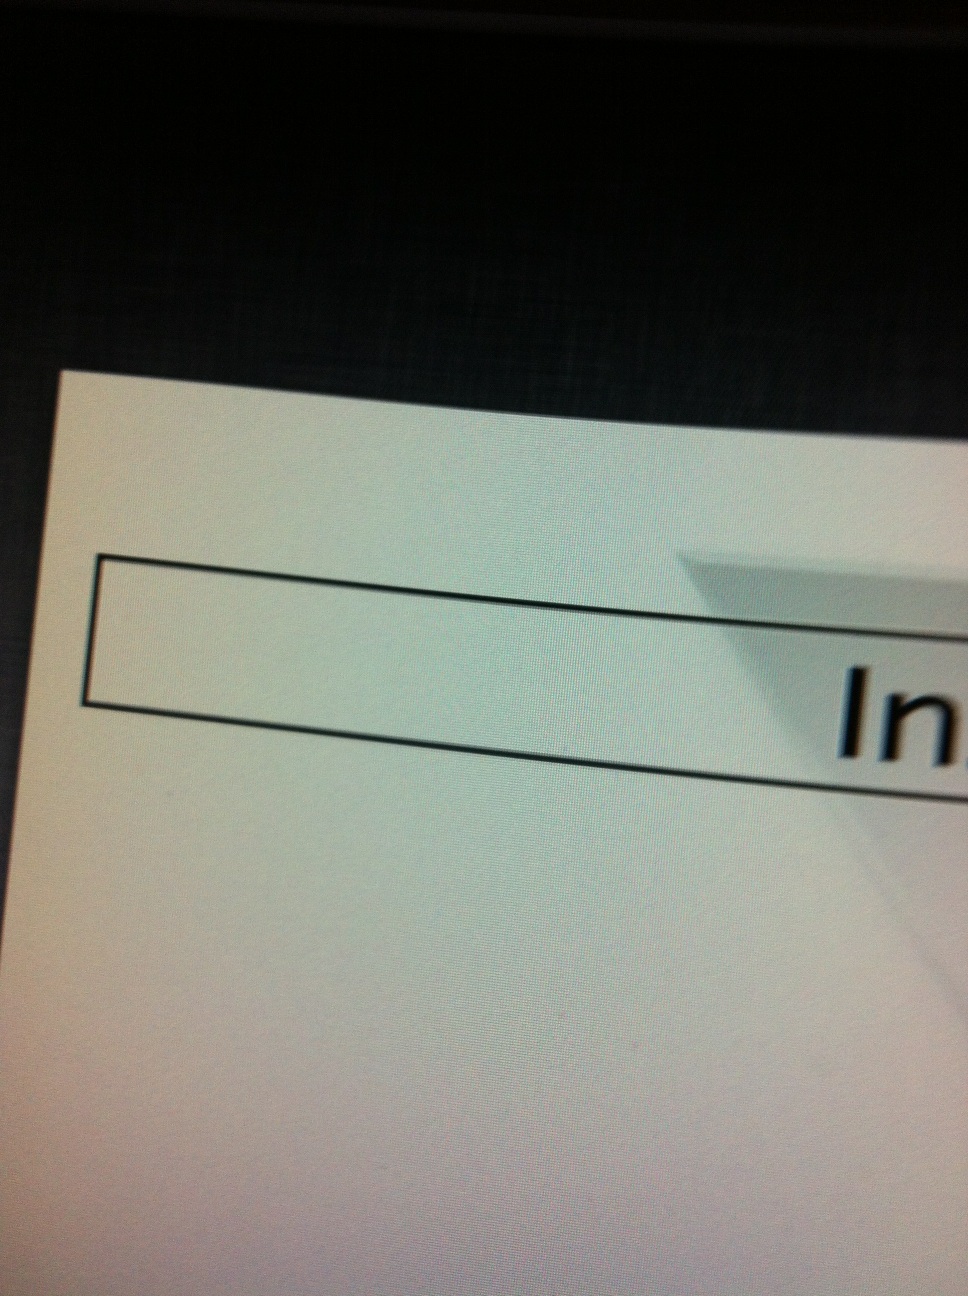Question: Is there anything on the screen now that's telling me to perform a specific task?
Answer: no